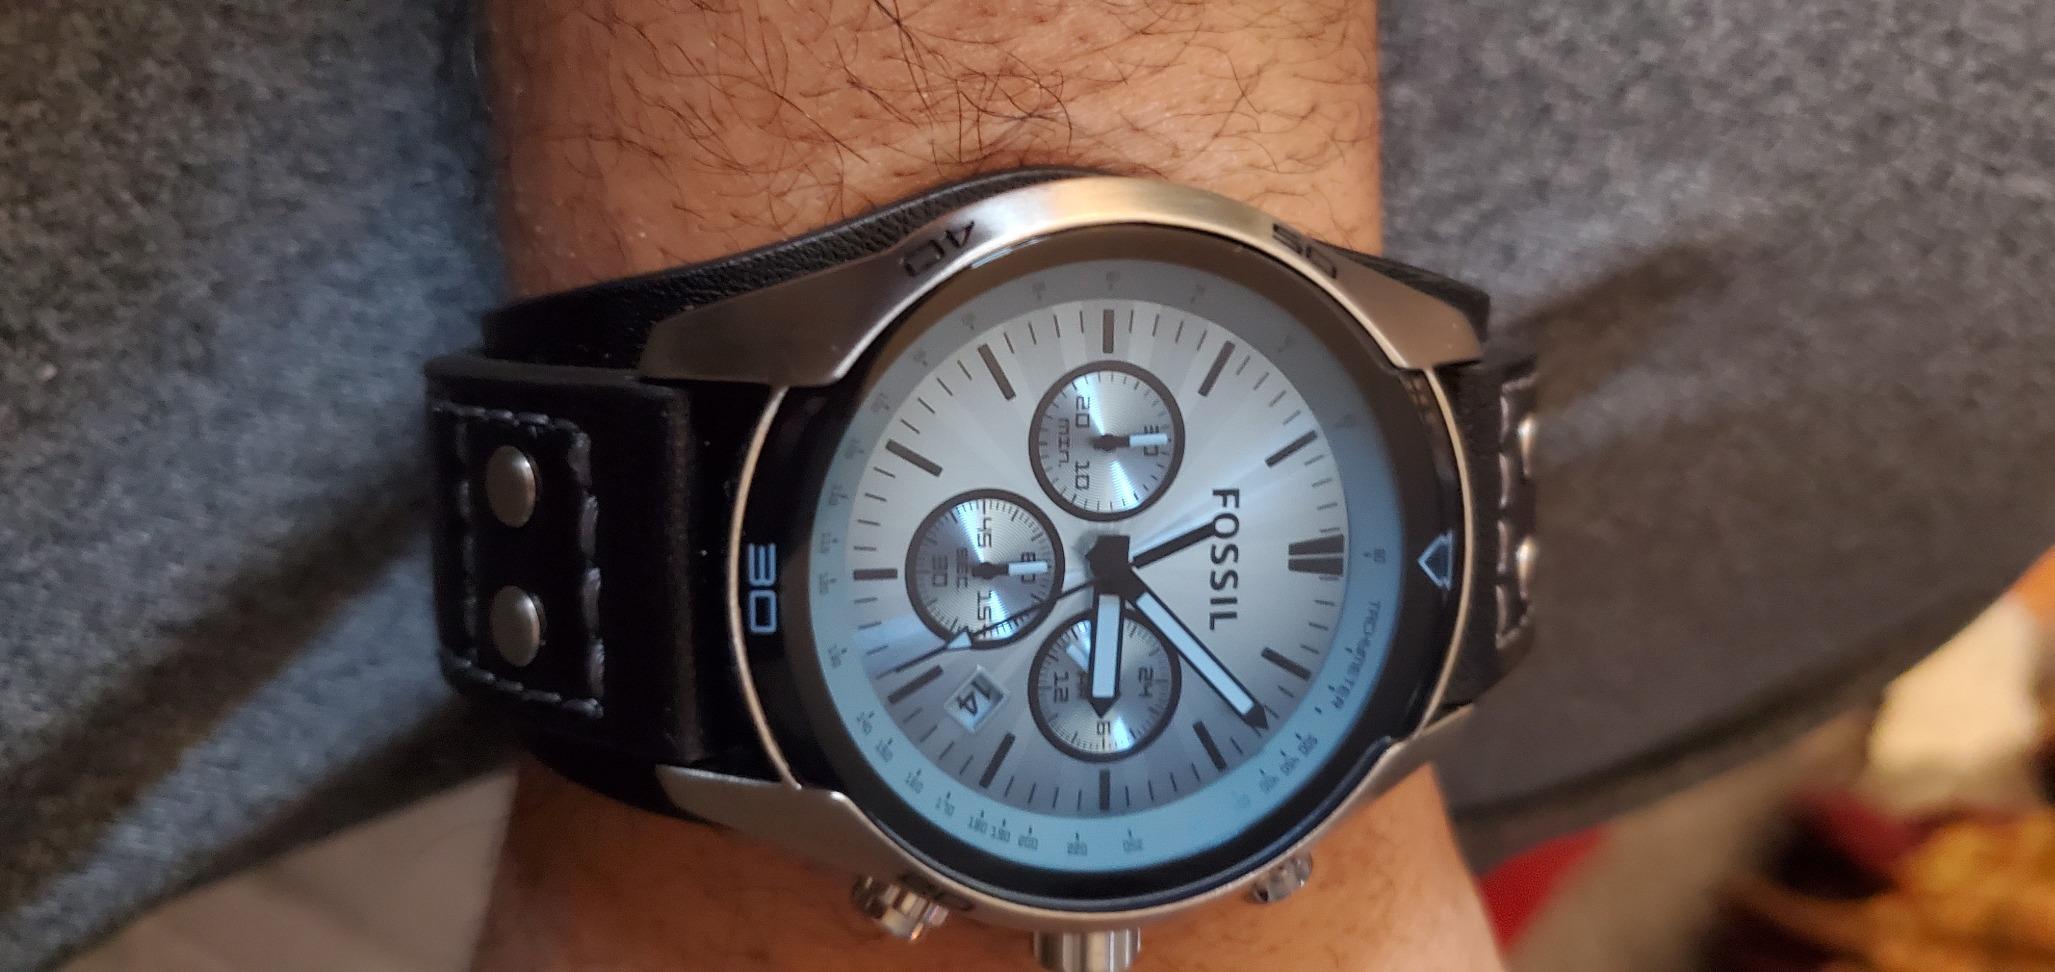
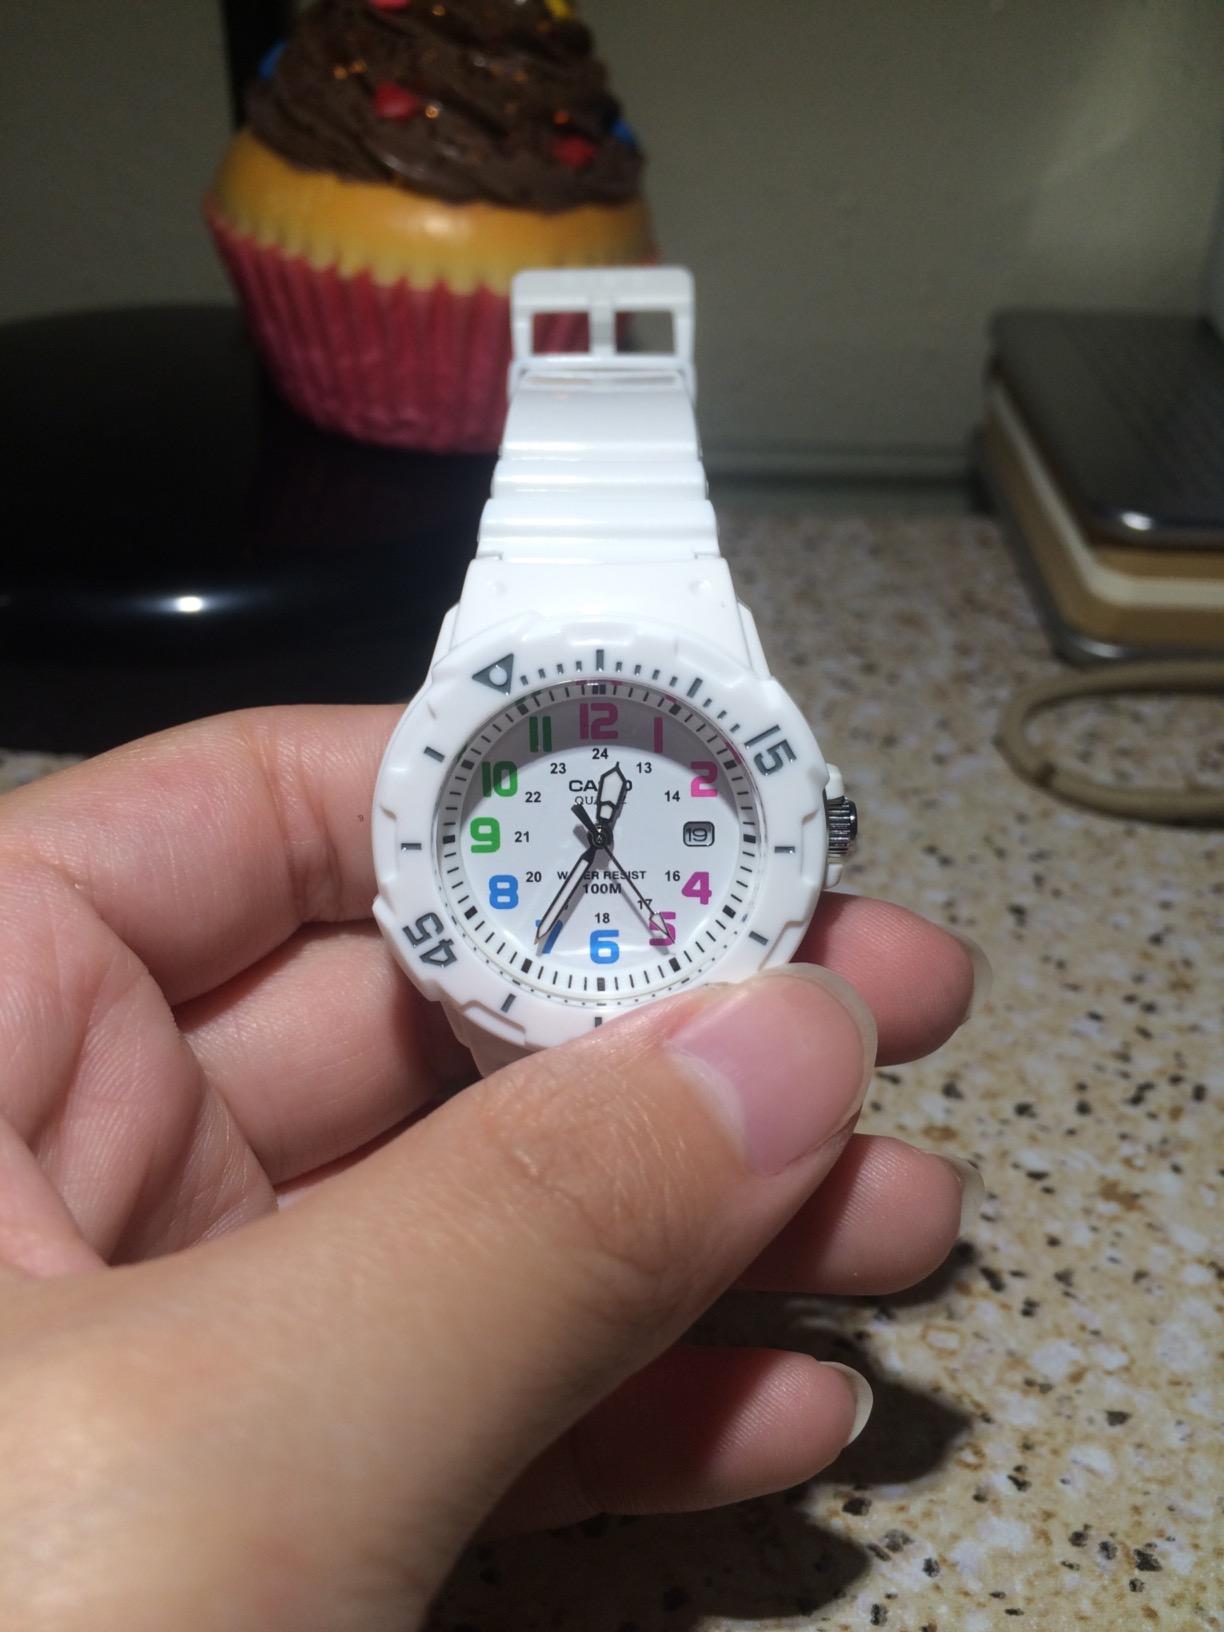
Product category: accessories_watch
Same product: no